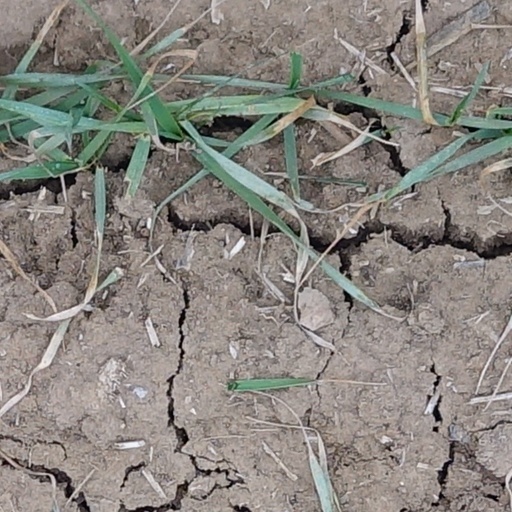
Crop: wheat